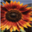
Label: sunflower